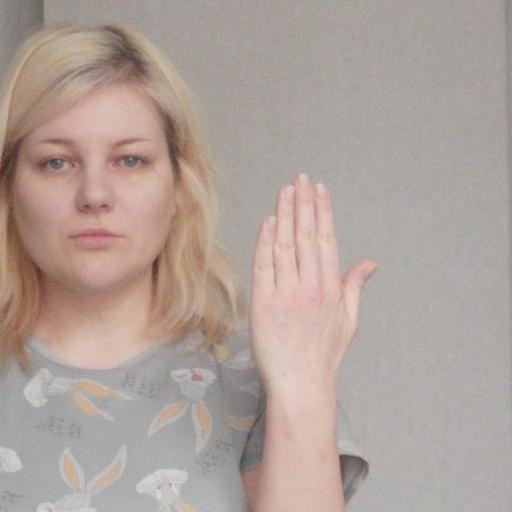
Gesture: stop_inverted